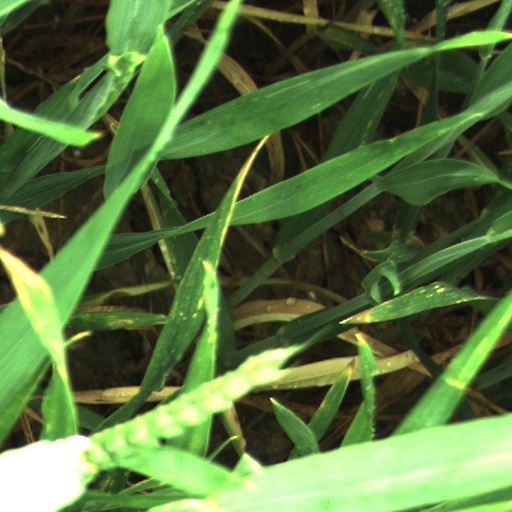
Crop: wheat